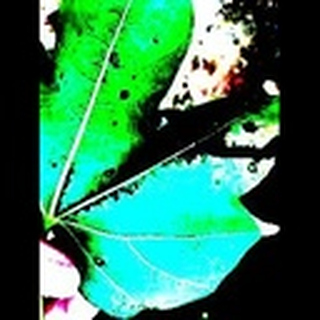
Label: cotton_bacterial_blight